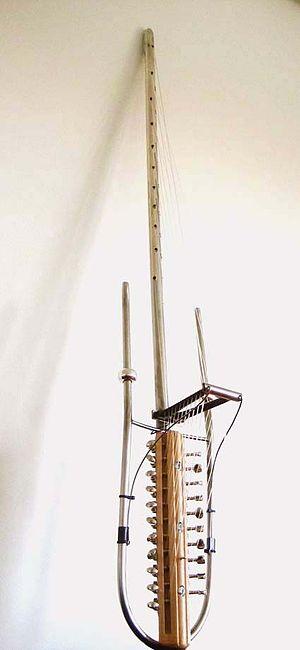
Kora électrique inventée par Robert Grawi.